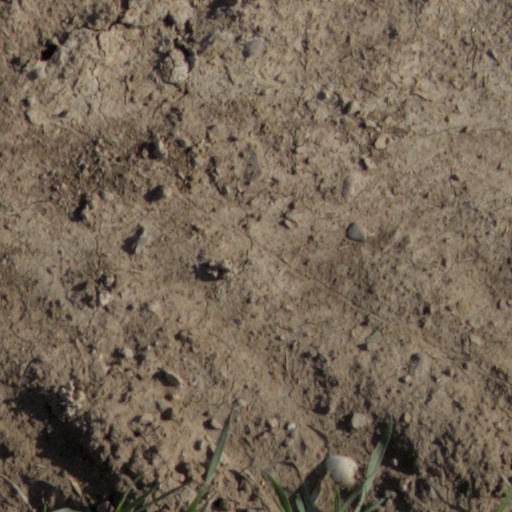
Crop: wheat